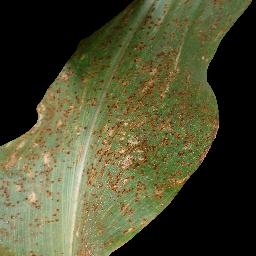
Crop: corn
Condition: (maize)_common_rust